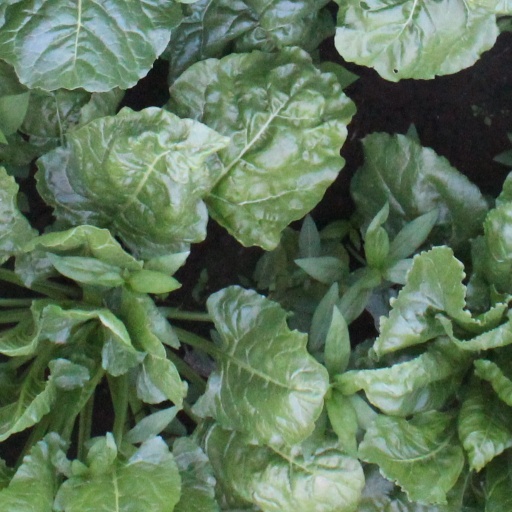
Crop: sugar beet